Rolls-Royce Phantom VII

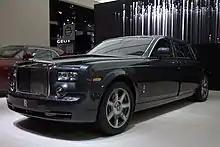
Rolls-Royce Phantom EWB Paris Motor Show Edition front view at the 2010 Paris - Mondial de l'automobile

This is a special version of the Rolls-Royce Phantom, Phantom Coupé, and Phantom Drophead Coupé for the Abu Dhabi market, built by Abu Dhabi Motors. It included Yas Eagle White and Yas Eagle Blue body colours, Cobalto Blue & Mugello Red interior upholstery, Fleet Blue stained ash veneer, instrument cluster in white dials, Cobalto Blue & Mugello Red instrument panel, Mugello Red steering wheel, Navy Blue boot trim and carpets, Navy Blue lambswool foot mats, checkerboard applied on the fascia, illuminated Spirit of Ecstasy, thicker steering wheel, RR logo on the headrests in Mugello Red, seat piping in Mugello Red, 21-inch forged Star alloy wheels, chrome-plated visible exhausts, and theatre-configuration lounge seat.